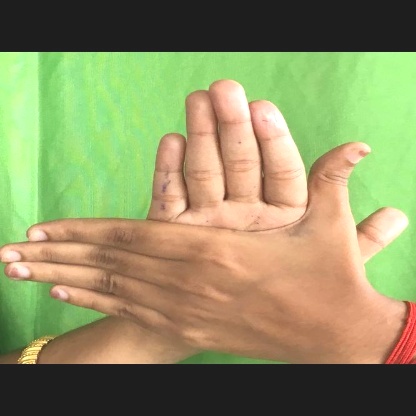
Mudra: Chakra